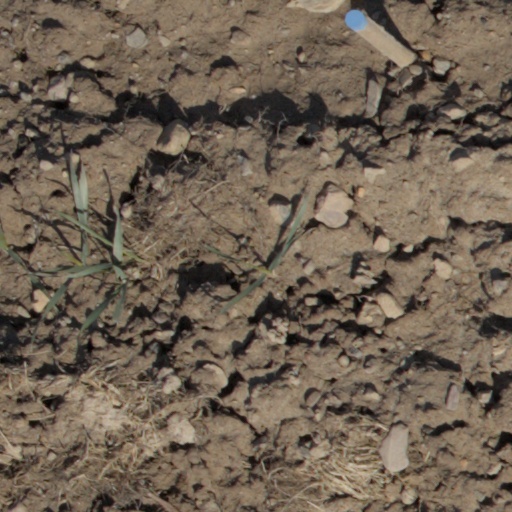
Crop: wheat